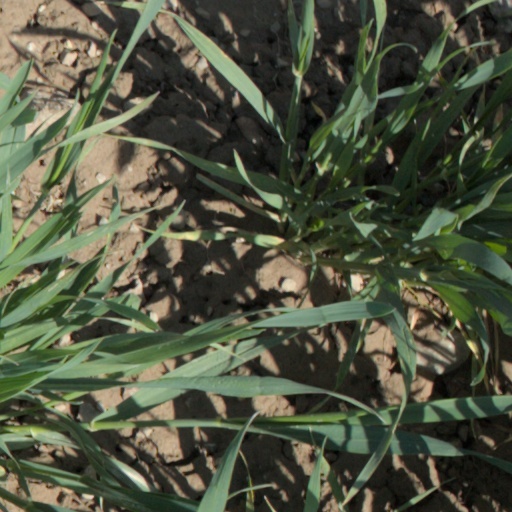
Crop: wheat